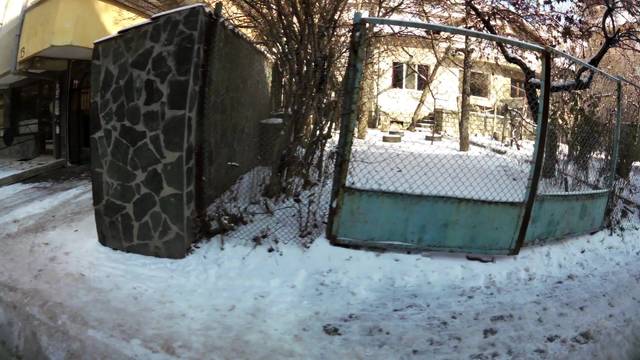
Region: Bulgaria
Coordinates: 42.669, 23.316